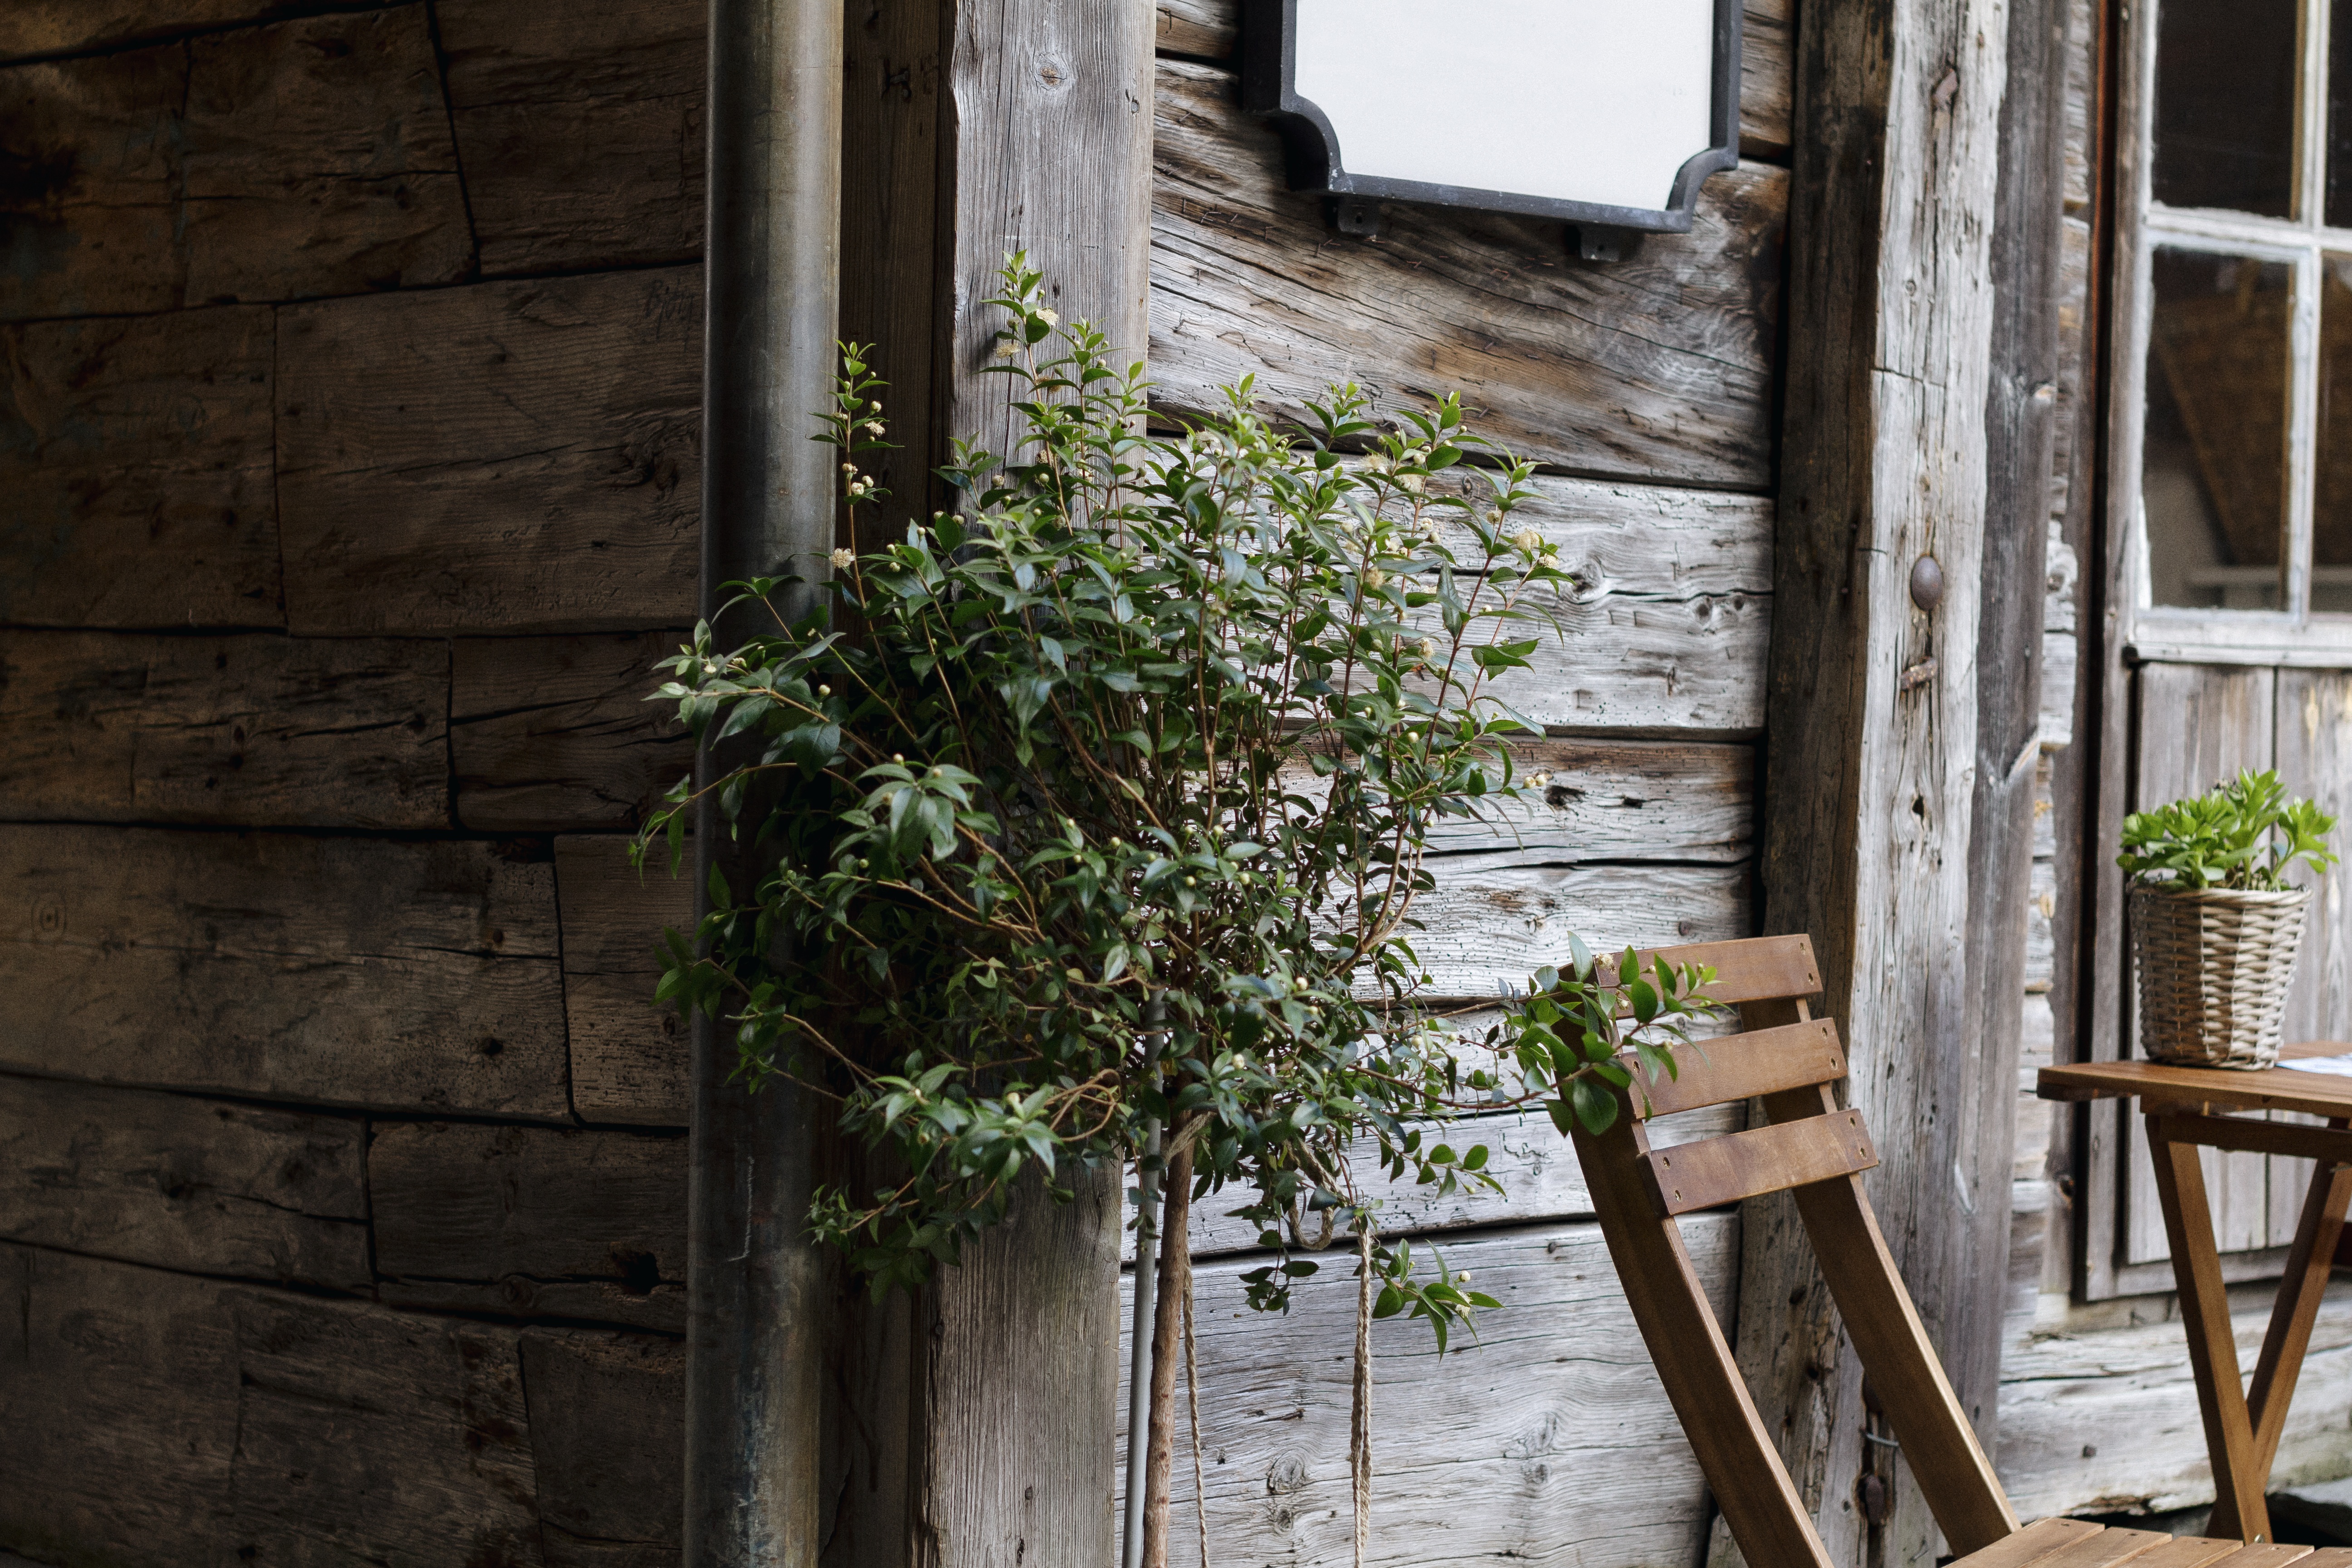
tree, architecture, plant, wood, street, house, flower, chair, window, alley, home, wall, rustic, balcony, green, cottage, backyard, garden, courtyard, wooden, yard, urban area